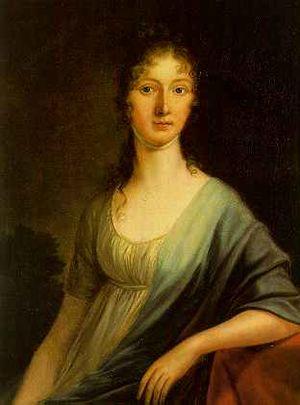
Maximilian Carl Joseph Franz de Paula Hieronymus de Garnerin, comte de Montgelas, dit Maximilian von Montgelas, né le 12 septembre 1759 à Munich où il est mort le 14 juin 1838, est un homme d’État bavarois.